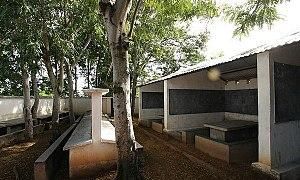
Lieu d'étude disponible pour les jeunes Village de l'amitié.
Le Village de l'amitié est situé dans le diocèse de Maroua-Mokolo dans l'extrème Nord du Cameroun en Afrique. Il est administré par les Frères du Sacré-Cœur.